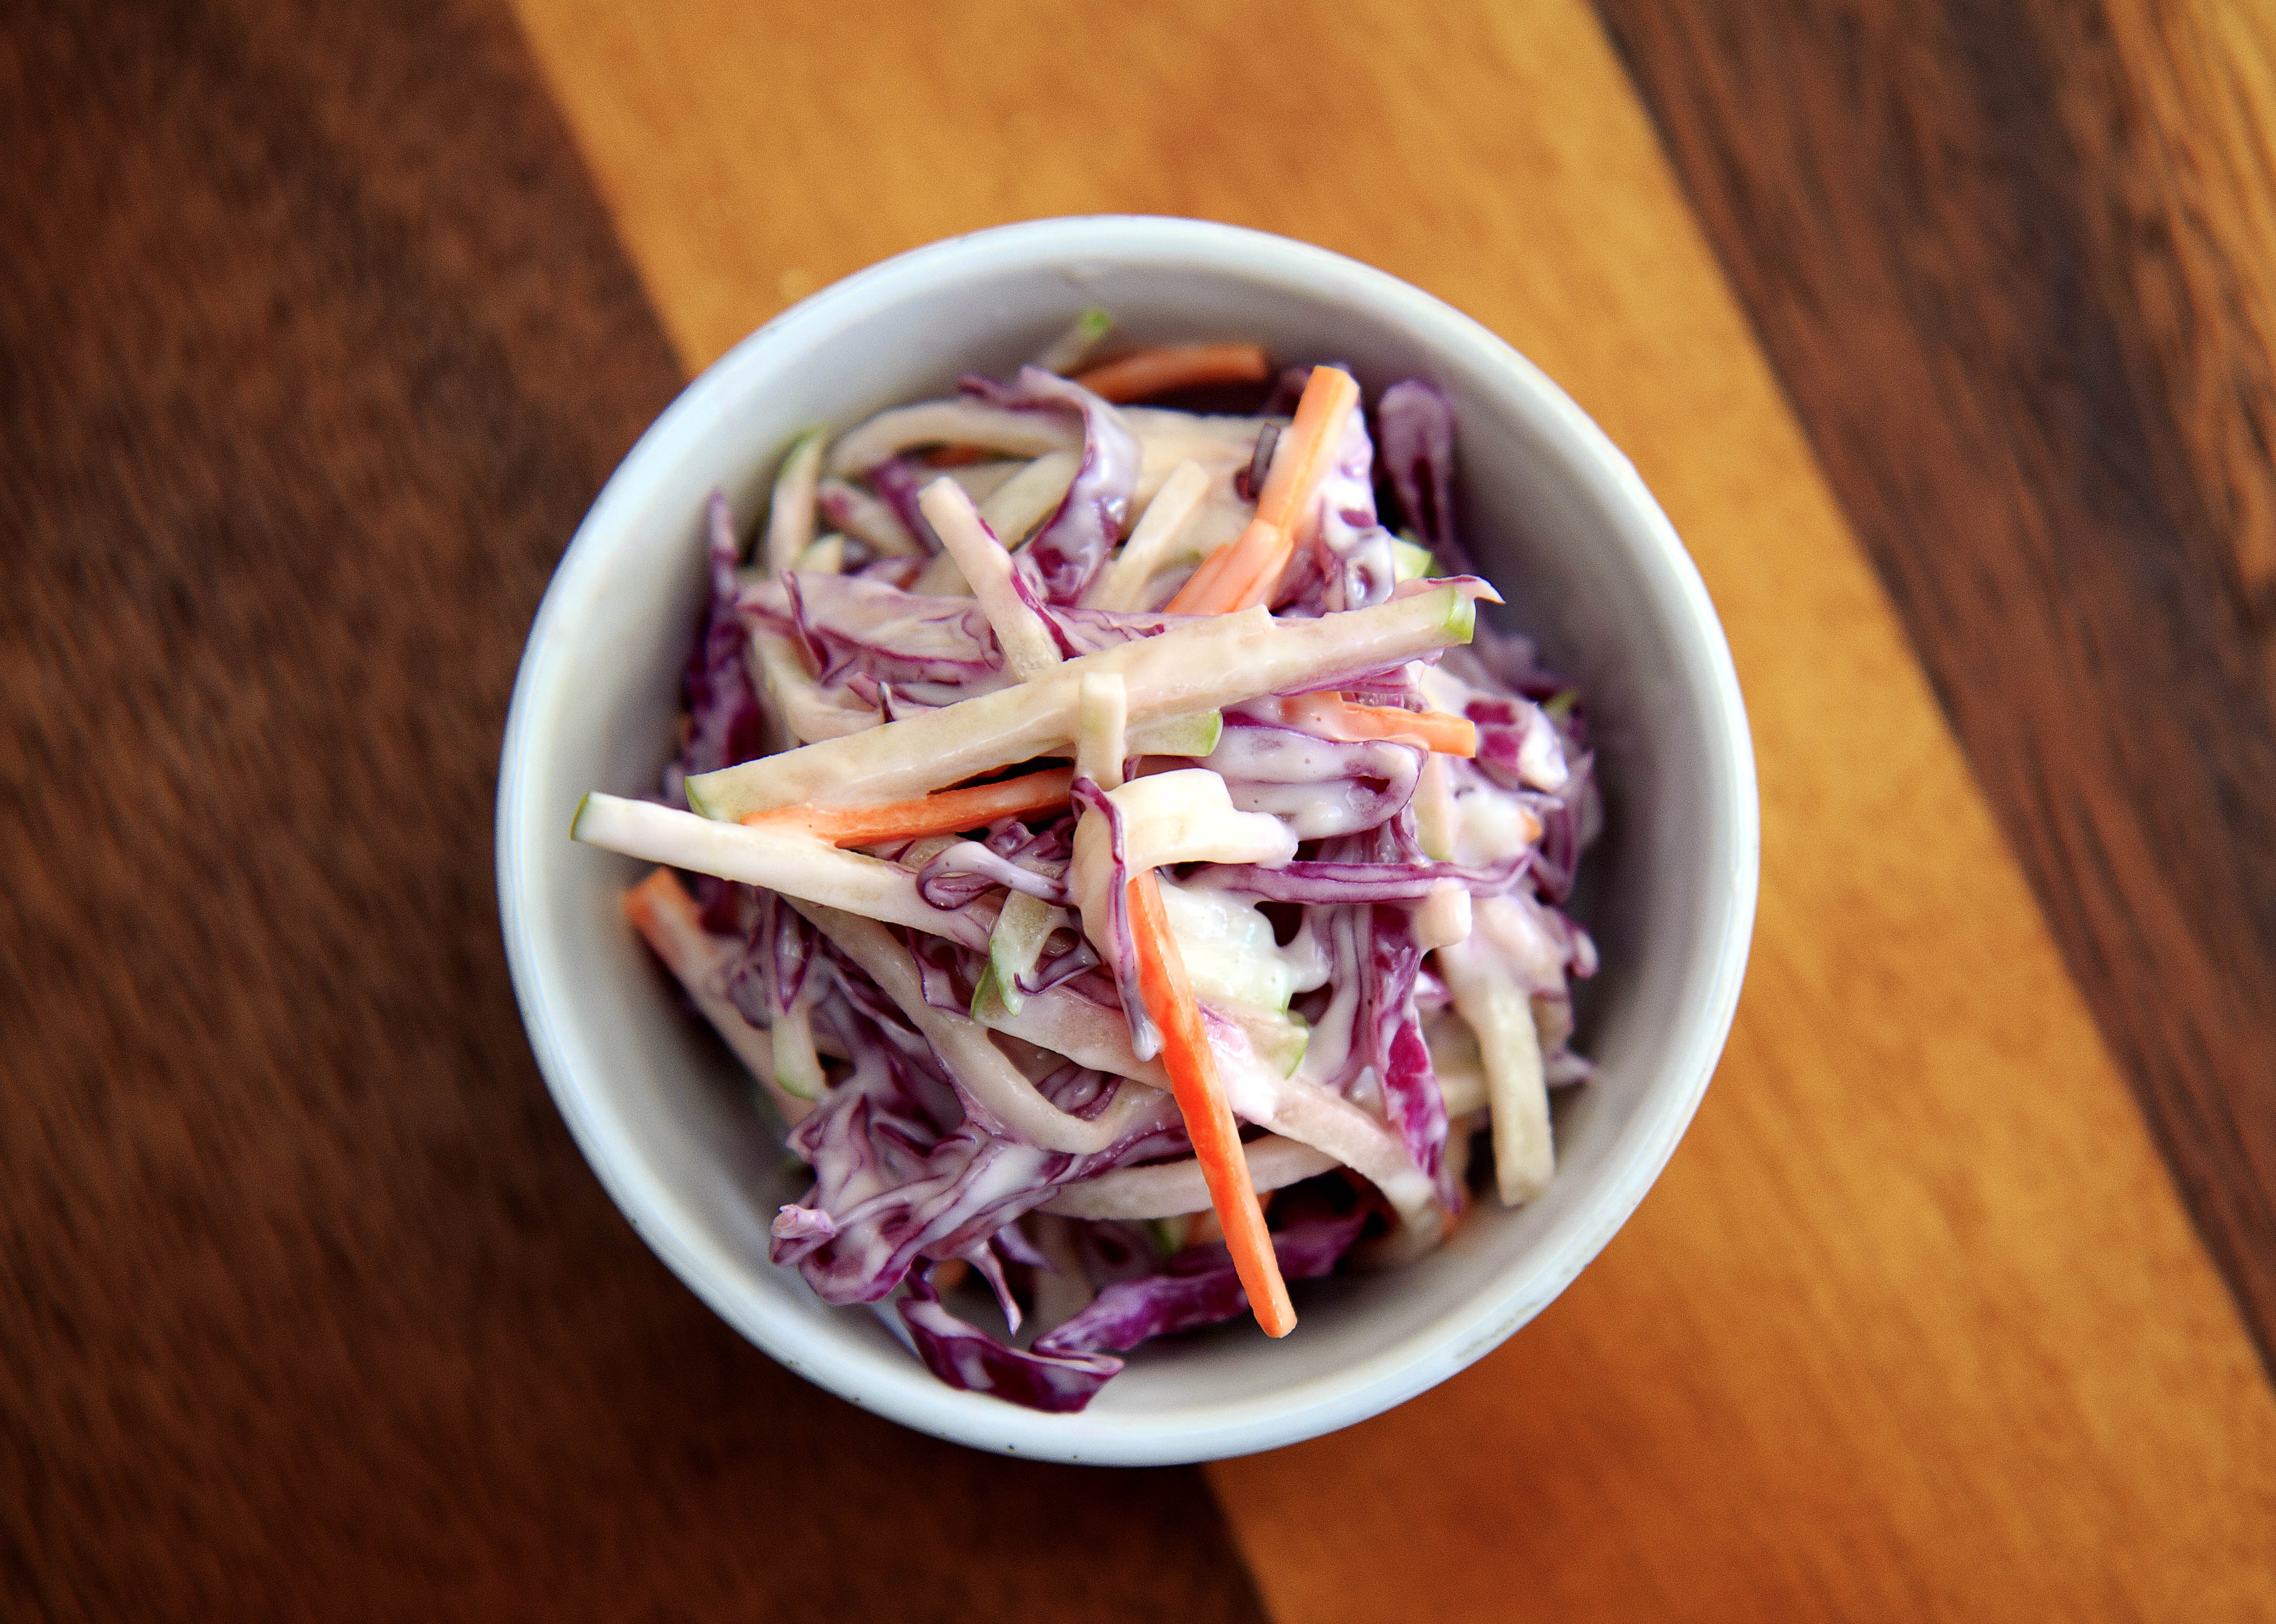
white, glass, chopped, bowl, dish, meal, food, salad, green, pepper, produce, vegetable, fresh, closeup, gourmet, healthy, snack, delicious, homemade, carrot, background, nutrition, tasty, vegetarian, raw, side, dressing, cabbage, traditional, sliced, prepared, coleslaw, nutritious, portion, appetizer, mayonnaise, red cabbage, shredded, slaw